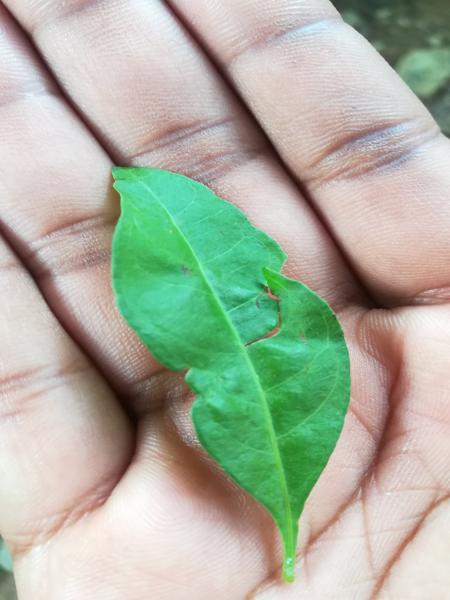
Plant: Henna